Otahuhu Leopards

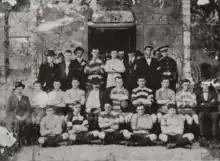
Otahuhu second grade team in 1915.

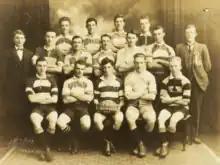
Otahuhu 1924 second grade champions

The Otahuhu Leopards were founded in 1911. Their first ever Kiwi was selected in 1914 when Arthur Hardgrave played against the touring England side. He had joined Otahuhu at the start of the season after the Manukau side he was with had dropped out of first grade the season prior.